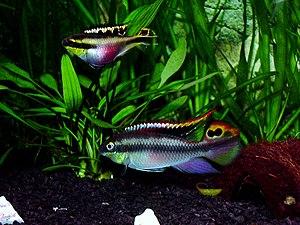
Pelvicachromis est un genre de poissons de la famille des cichlidae et de l'ordre des Perciformes. Ce genre se rencontre uniquement en Afrique, se sont des espèces fluviatiles.